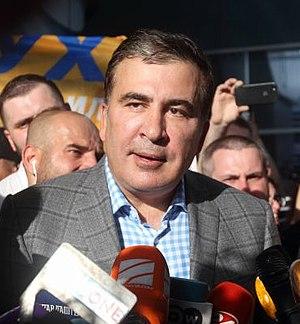
Cet article concerne l'année 2020 en Géorgie.
Giorgi Gakharia, né le 19 mars 1975 à Tbilissi, est un homme d'État géorgien. Membre de Rêve géorgien, il est Premier ministre depuis le 8 septembre 2019.